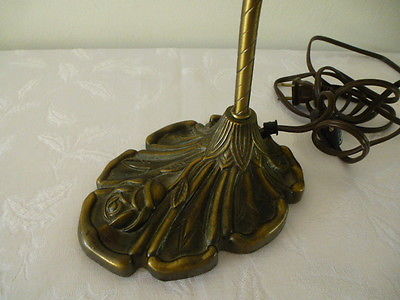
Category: lamp